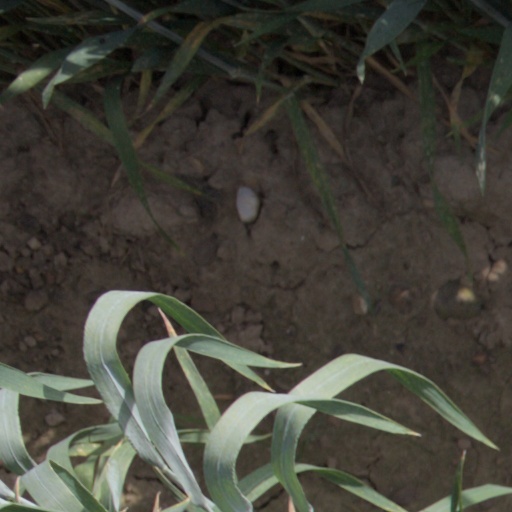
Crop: wheat